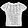
Label: Shirt